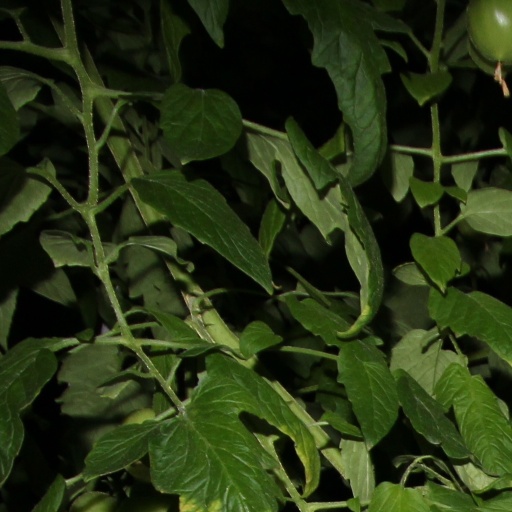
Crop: tomato